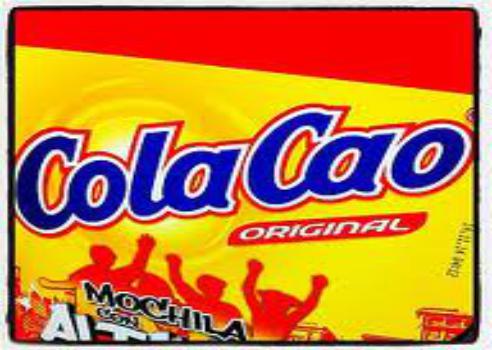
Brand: Cola Cao
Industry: Food